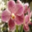
Label: orchid